Step sequence

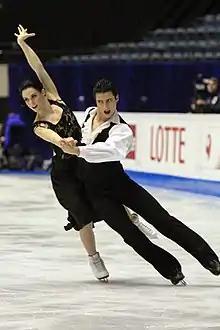
Tessa Virtue and Scott Moir (2009) demonstrating an ice dance hold

The ISU defines a step sequence in ice dance as "a series of prescribed or un-prescribed steps, turns and movements in a Rhythm Dance or a Free Dance". Step sequences have three divisions: types, groups, and styles.